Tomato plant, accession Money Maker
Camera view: bottom (45 deg); turntable rotation: 150 degrees
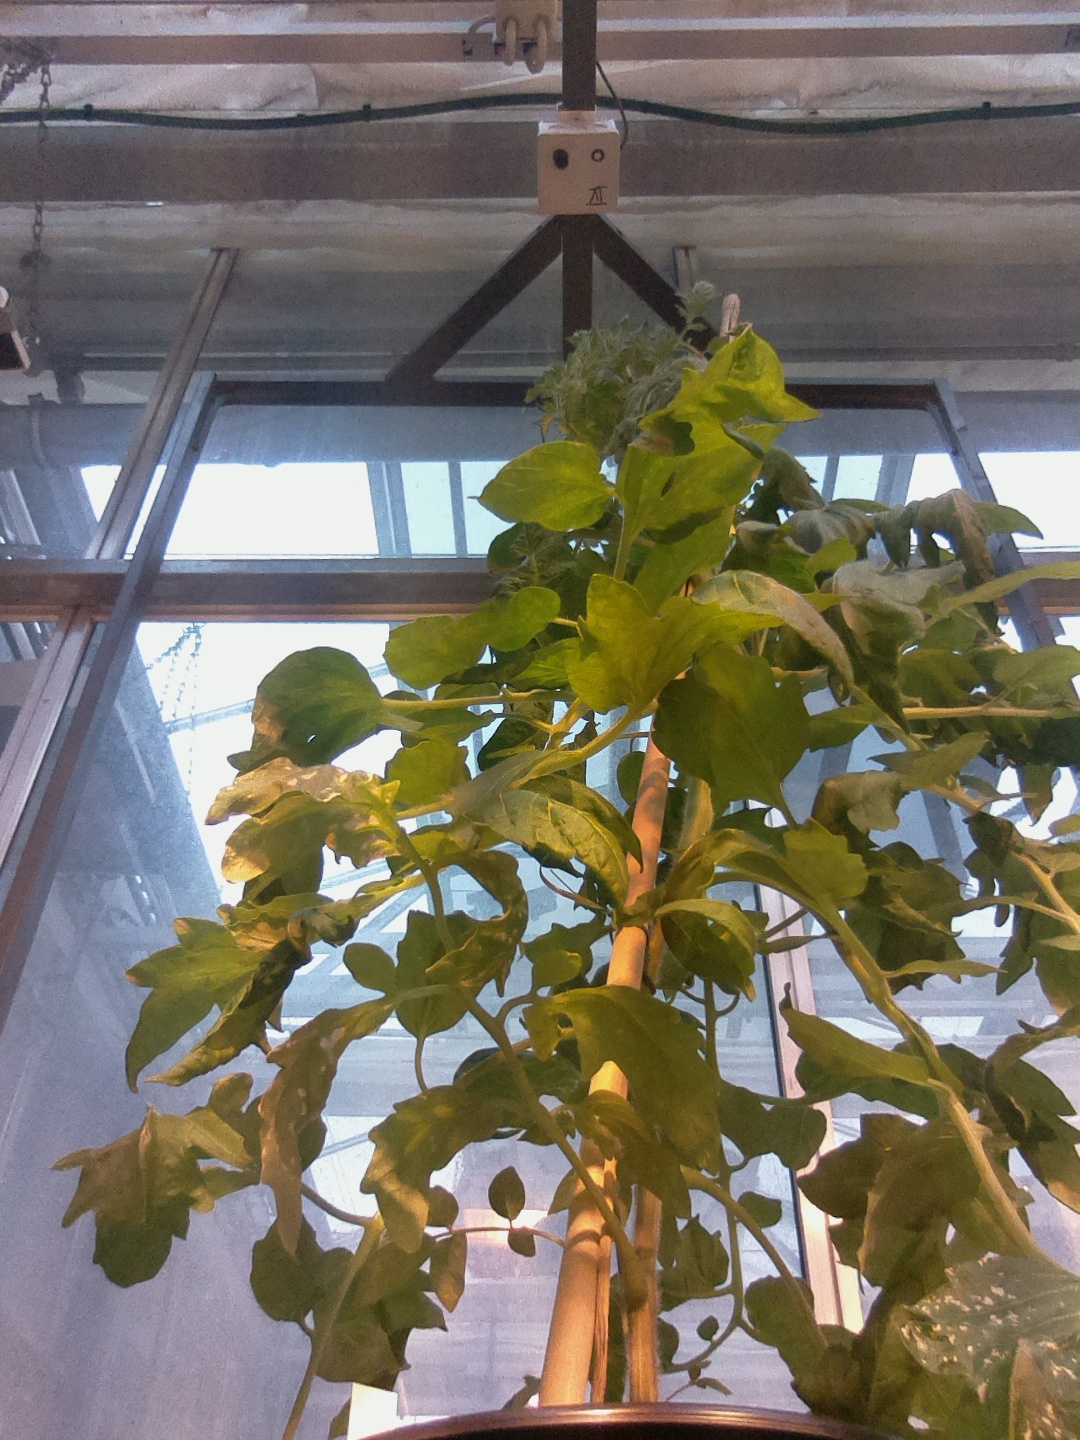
BBCH growth stage 66: Full flowering, 60%-70% of flowers open, more petals falling